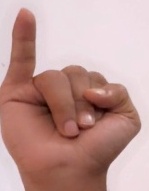
ASL sign: I